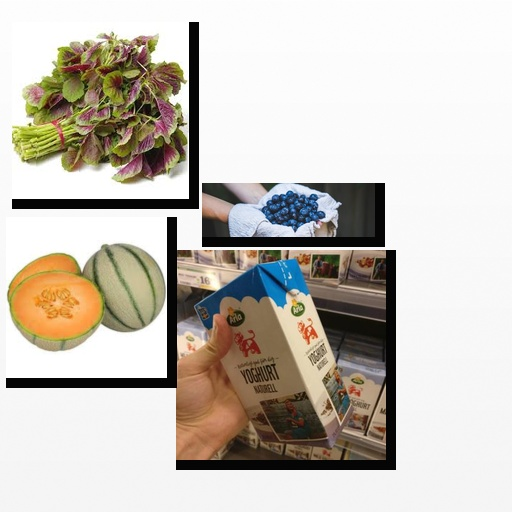
Food items: amaranth, natural_yogurt, cantaloupe, blueberry